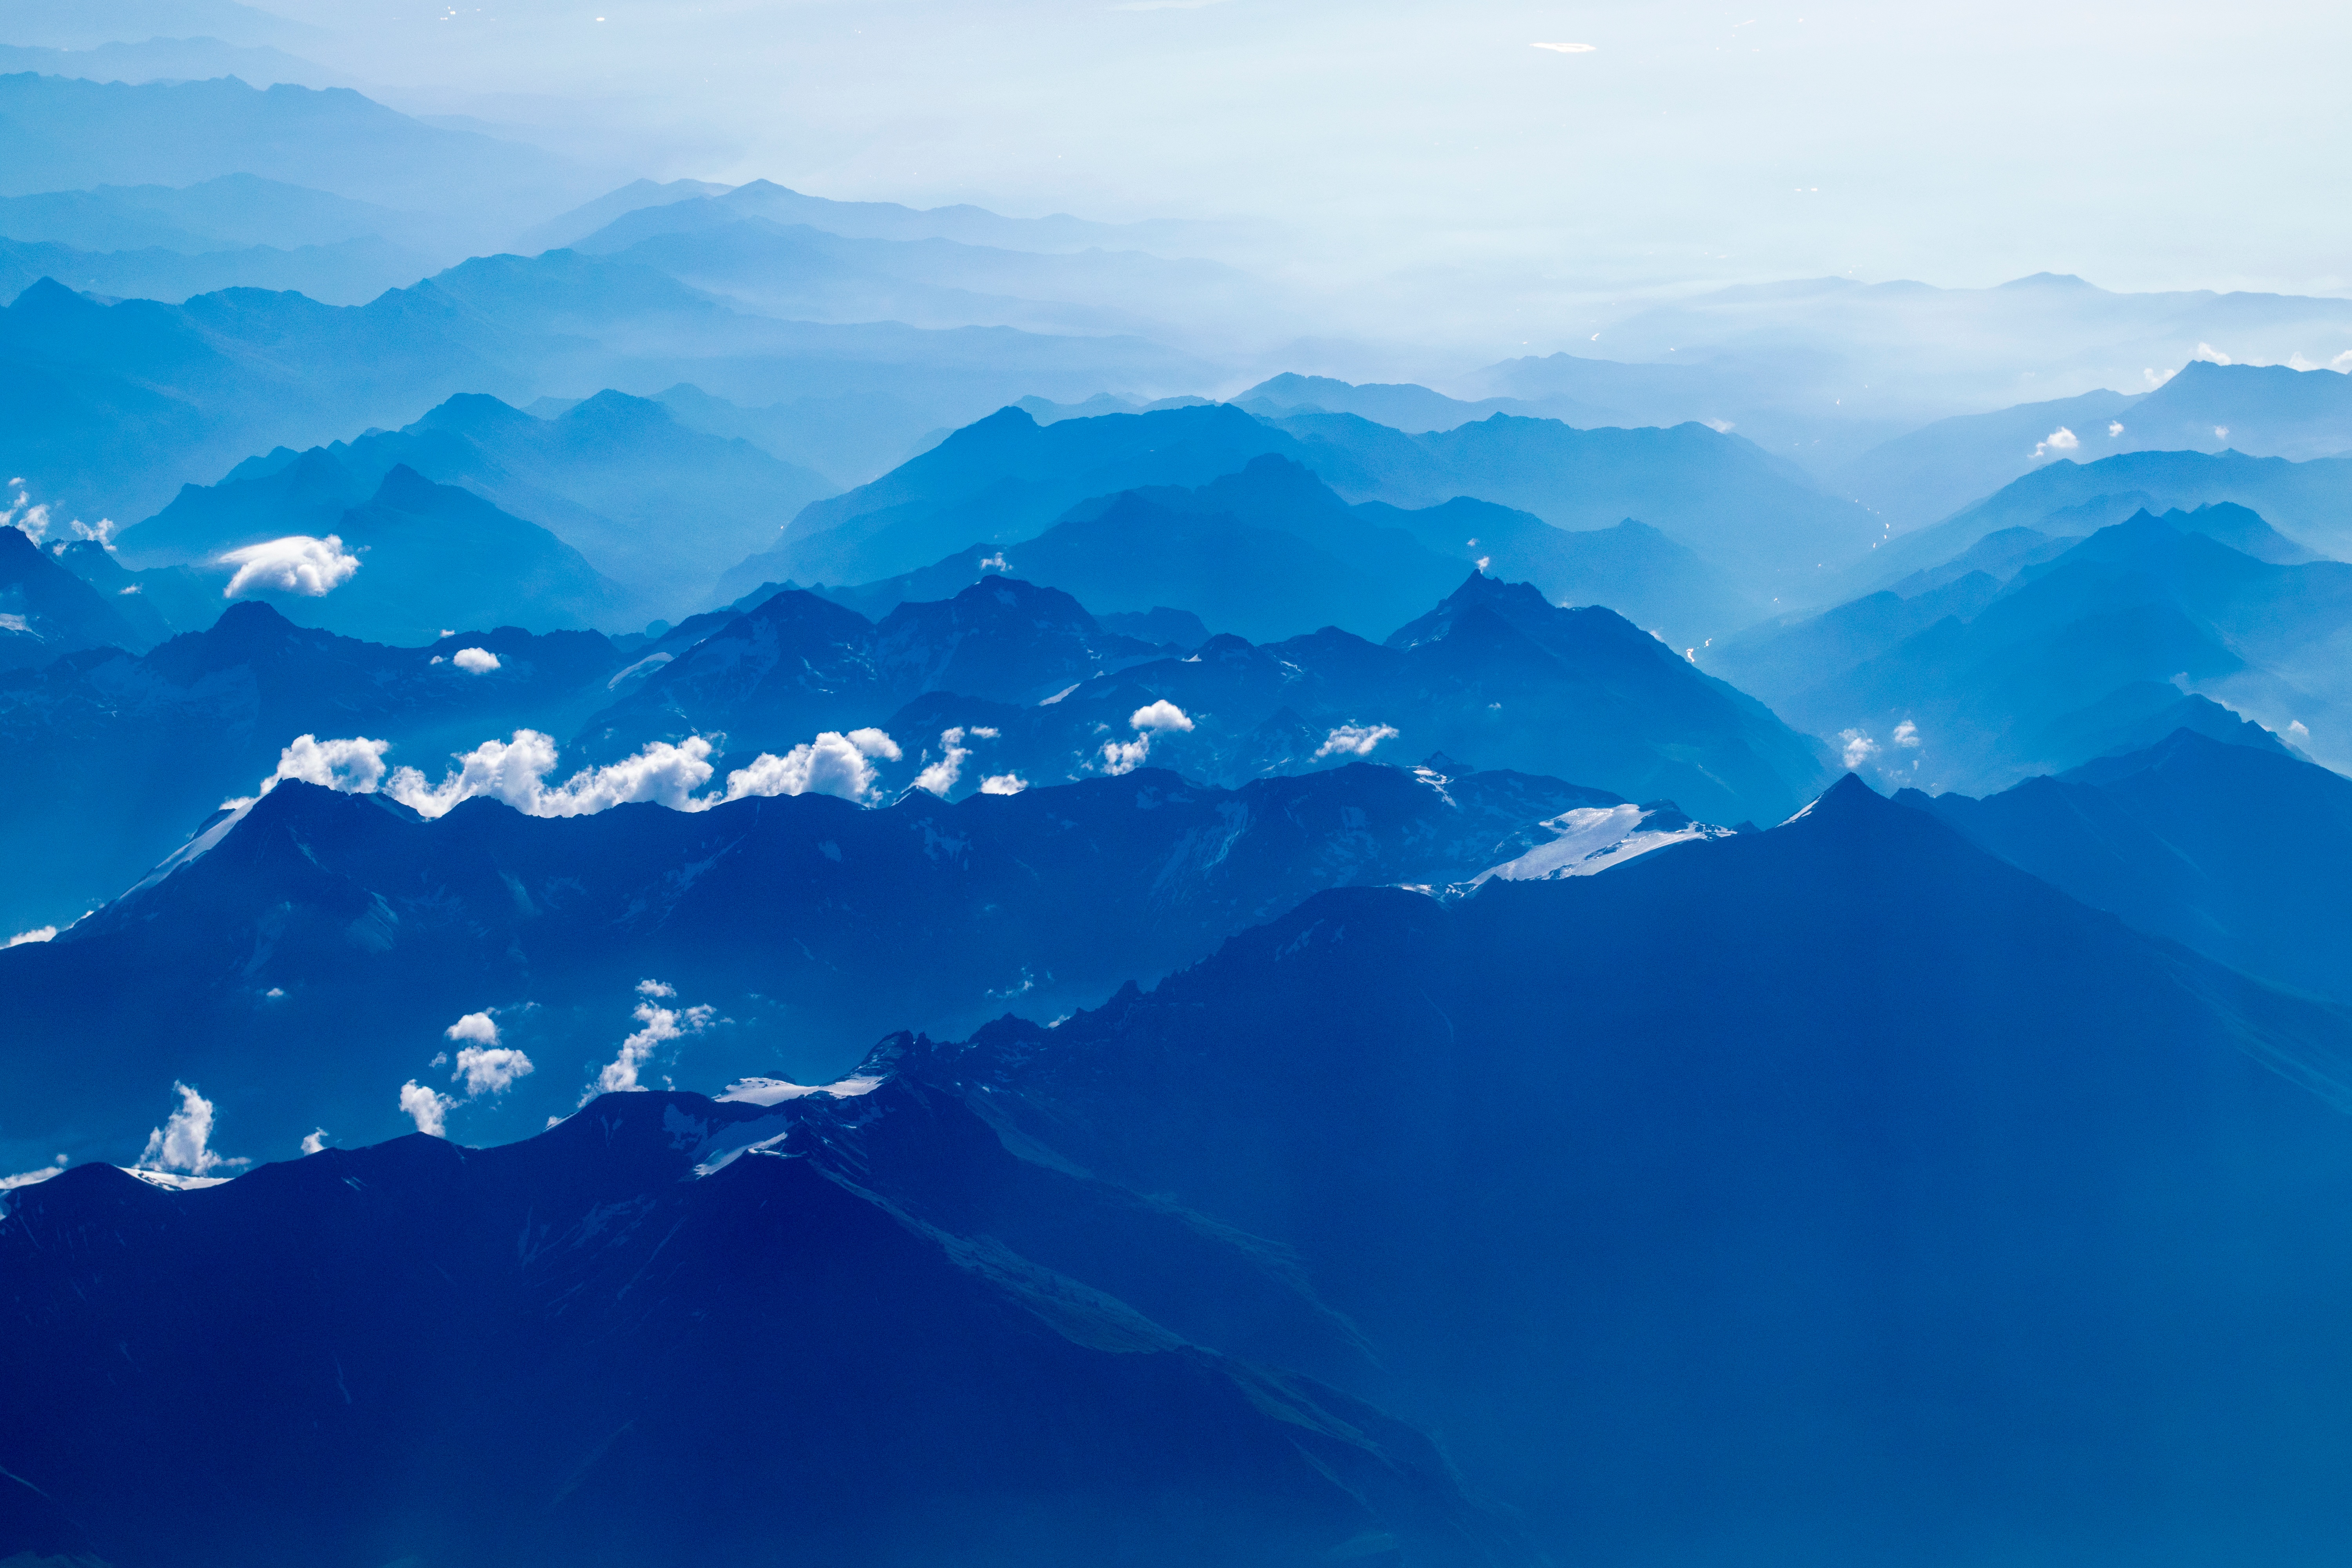
mountain, cloud, sky, mountain range, range, blue, ridge, summit, alps, plateau, landform, geographical feature, atmospheric phenomenon, mountainous landforms